Austin City Limits Music Festival

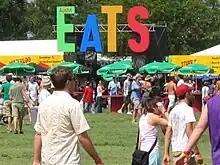
The Austin Eats food court in 2004.

The Festival's food court, called Austin Eats, is modeled after the Jazz Fest in New Orleans. Austin Eats features vendors from local Austin restaurants.